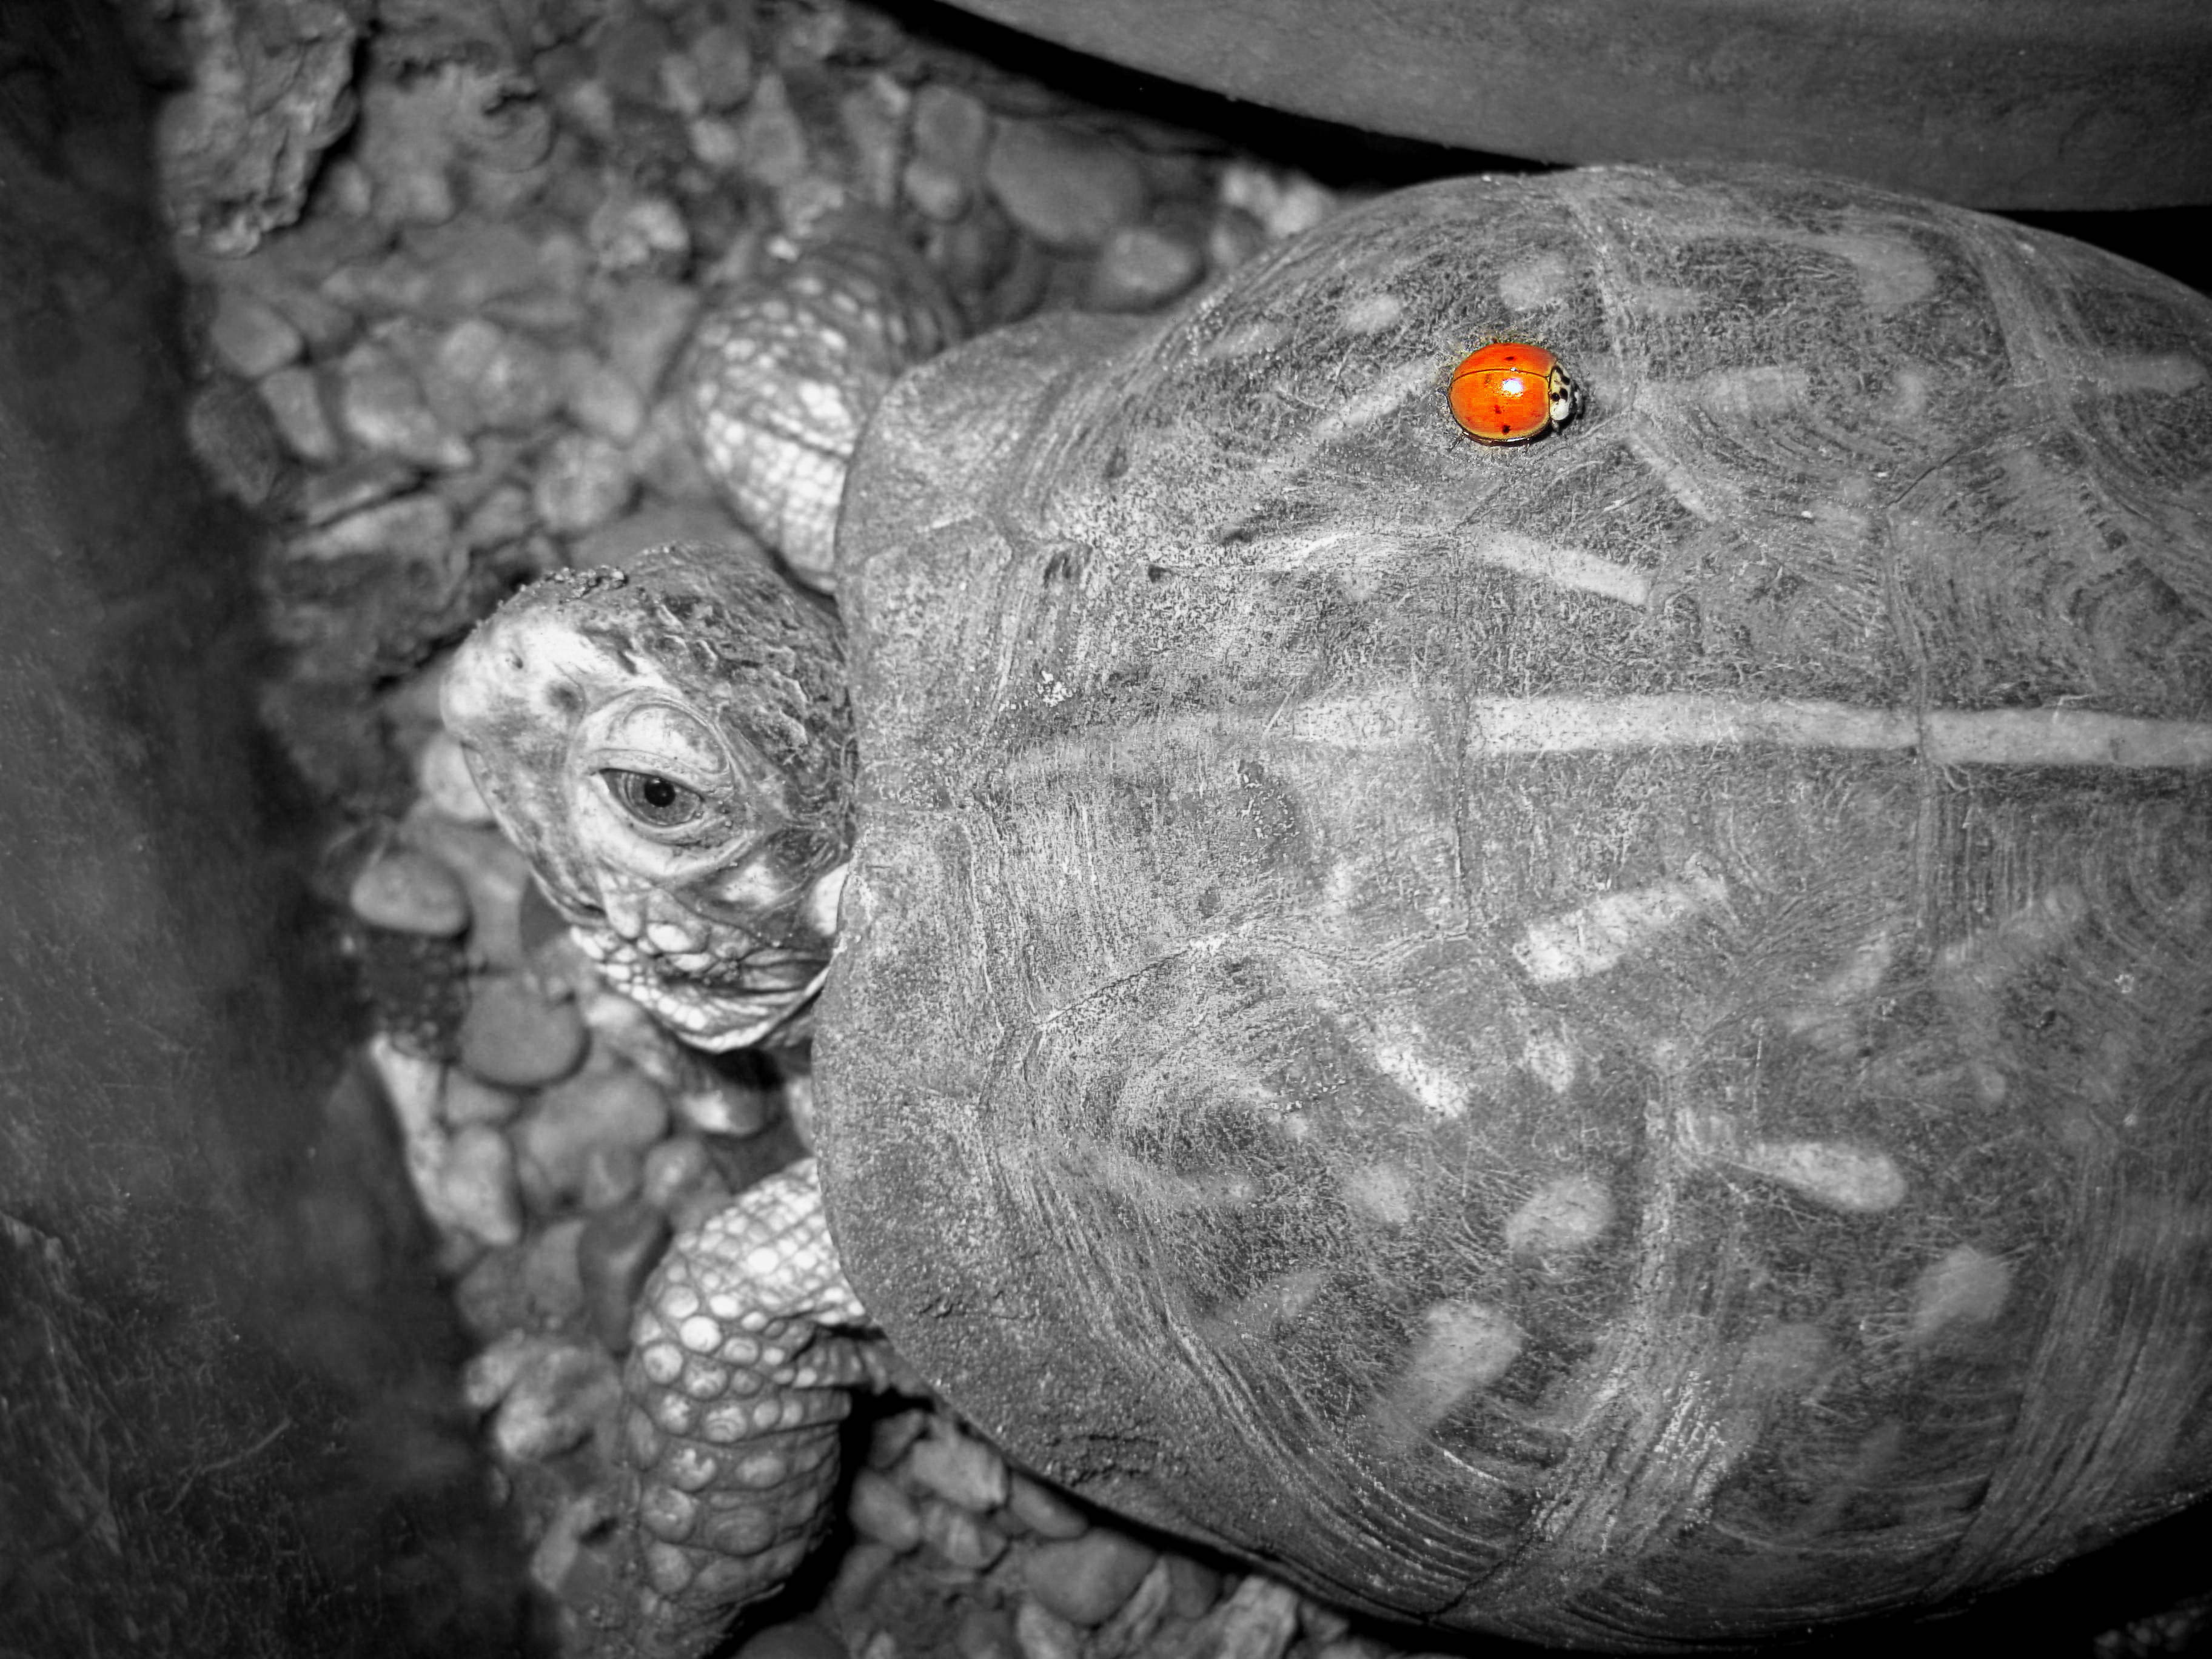
rock, black and white, photography, turtle, black, monochrome, shell, close up, sculpture, friends, carving, macro photography, monochrome photography